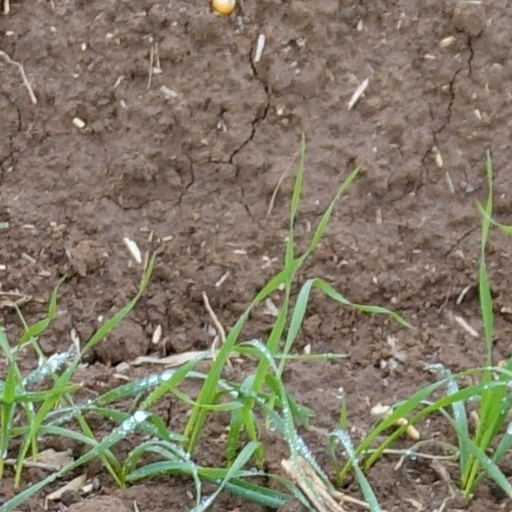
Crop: wheat